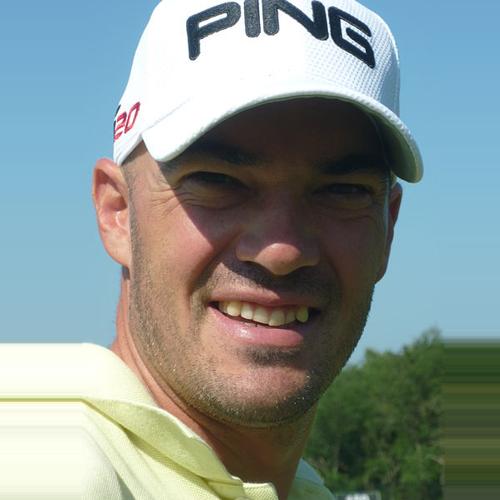
Age: 35